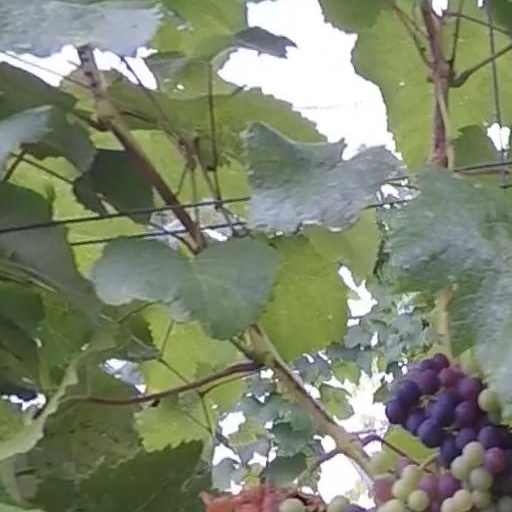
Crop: grape